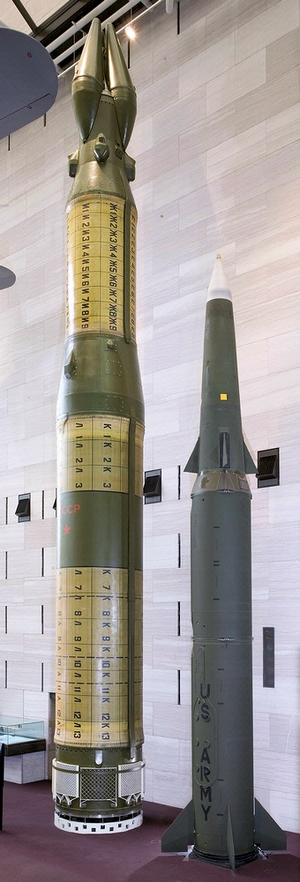
La guerre froide est le nom donné à la période de fortes tensions géopolitiques durant la seconde moitié du XXᵉ siècle, entre d'une part les États-Unis et leurs alliés constitutifs du bloc de l'Ouest et d'autre part l'Union des républiques socialistes soviétiques et ses États satellites formant le bloc de l'Est. La guerre froide s'installe progressivement à partir de la fin de la Seconde Guerre mondiale dans les années 1945 à 1947 et dure jusqu'à la chute des régimes communistes en Europe en 1989, rapidement suivie de la dislocation de l'URSS en décembre 1991.